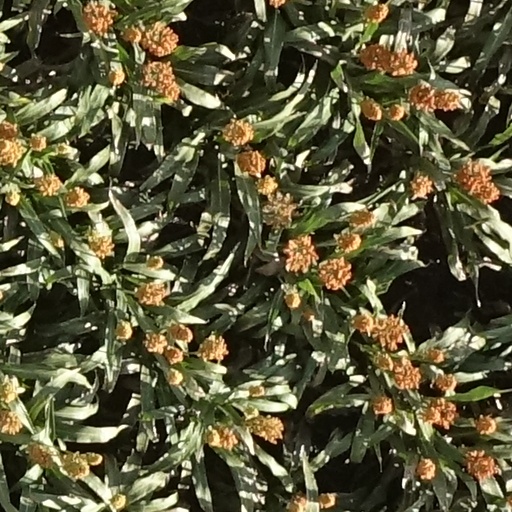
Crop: sorghum